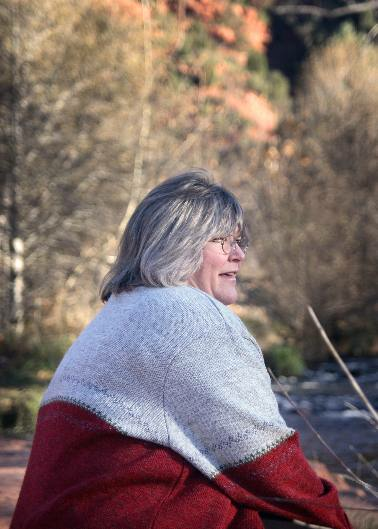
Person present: Yes